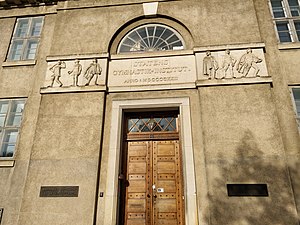
Institut for Idræt / Statens Gymnastikinstitut — Danmarks Højskole for Legemsøvelser
Indgangen til Statens Gymnastik i 2018
Viser døren og frisen ovenover med teksten STATENS GYMNASTIK-INSTITUT ANNO: MDCCCCXXII
Frise på bygningen for Statens Gymnastikinstitut
Institut for Idræt ved Københavns Universitet virker med uddannelse, forskning og formidling inden for såvel praktisk idræt og humanfysiologi som humaniora og samfundsvidenskab.